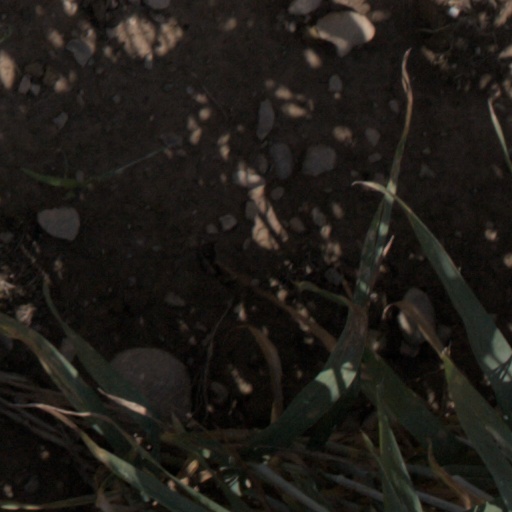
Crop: wheat